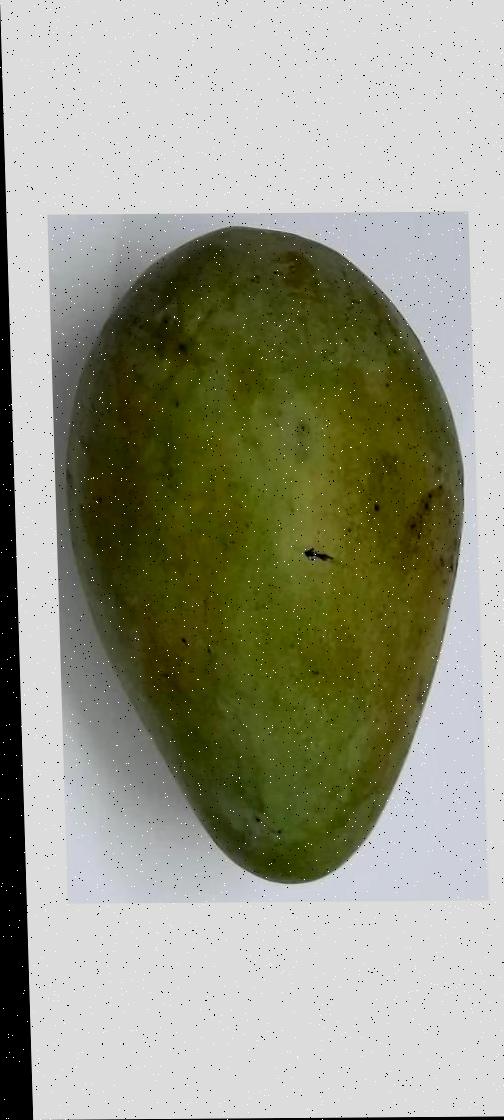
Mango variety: Amrapali